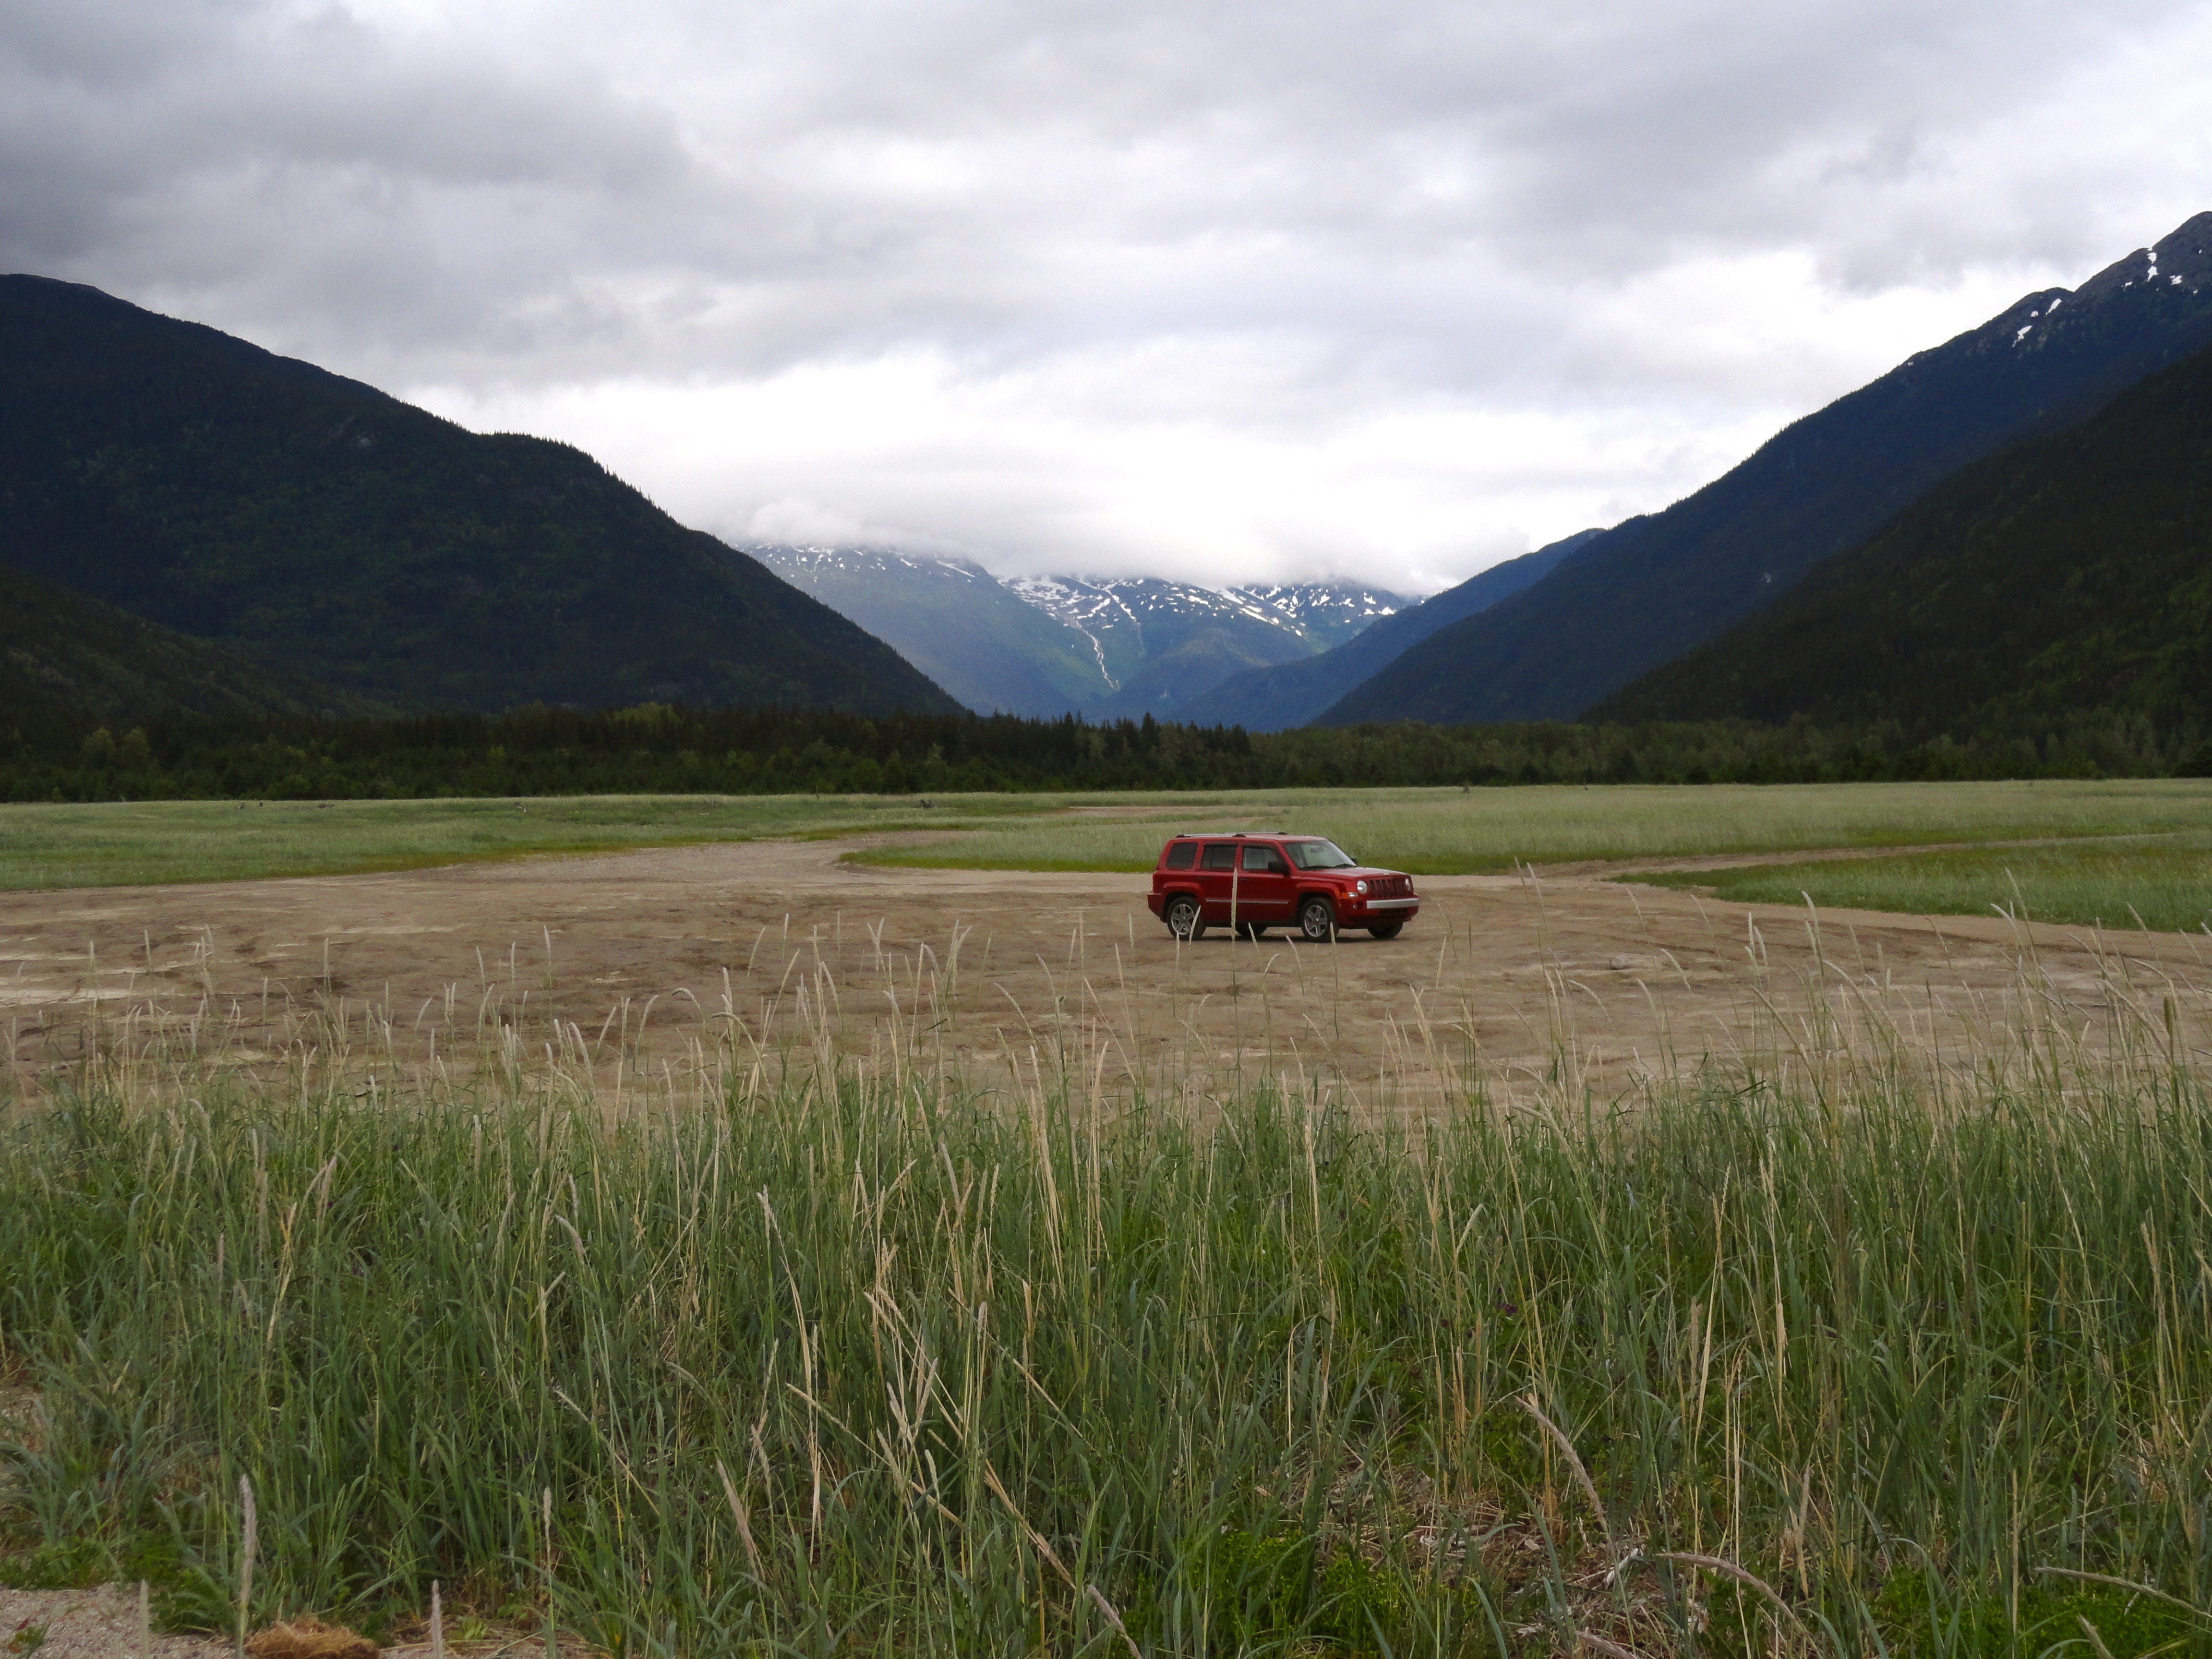
landscape, nature, grass, mountain, car, field, meadow, prairie, hill, lake, valley, mountain range, pasture, scenery, agriculture, highland, plain, grassland, plateau, vista, fell, habitat, alaska, loch, ecosystem, rural area, landform, natural environment, geographical feature, grass family, mountainous landforms